List of museums and cultural institutions in Indonesia

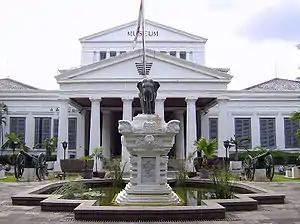
The National Museum of Indonesia in Jakarta, the oldest cultural society in Indonesia, was established in 1778. The building in the photograph, the second building of the museum's society, was also the oldest museum building in Indonesia, dating from the 19th century.

This list includes many museums and cultural institutions in Indonesia (including aquariums, zoos, and botanical gardens, following the definition of the International Council of Museums).